David Miller (tenor)

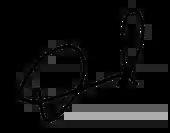
Miller's signature

David Miller (born April 14, 1973) is an American tenor. Since 2004, he has been a member of the successful classical crossover group Il Divo, who have sold over 30 million copies worldwide. As well, Miller shared a Tony Award with the other members of the ensemble cast of Baz Luhrmann's 2002 revival of "La bohème" in 2003.